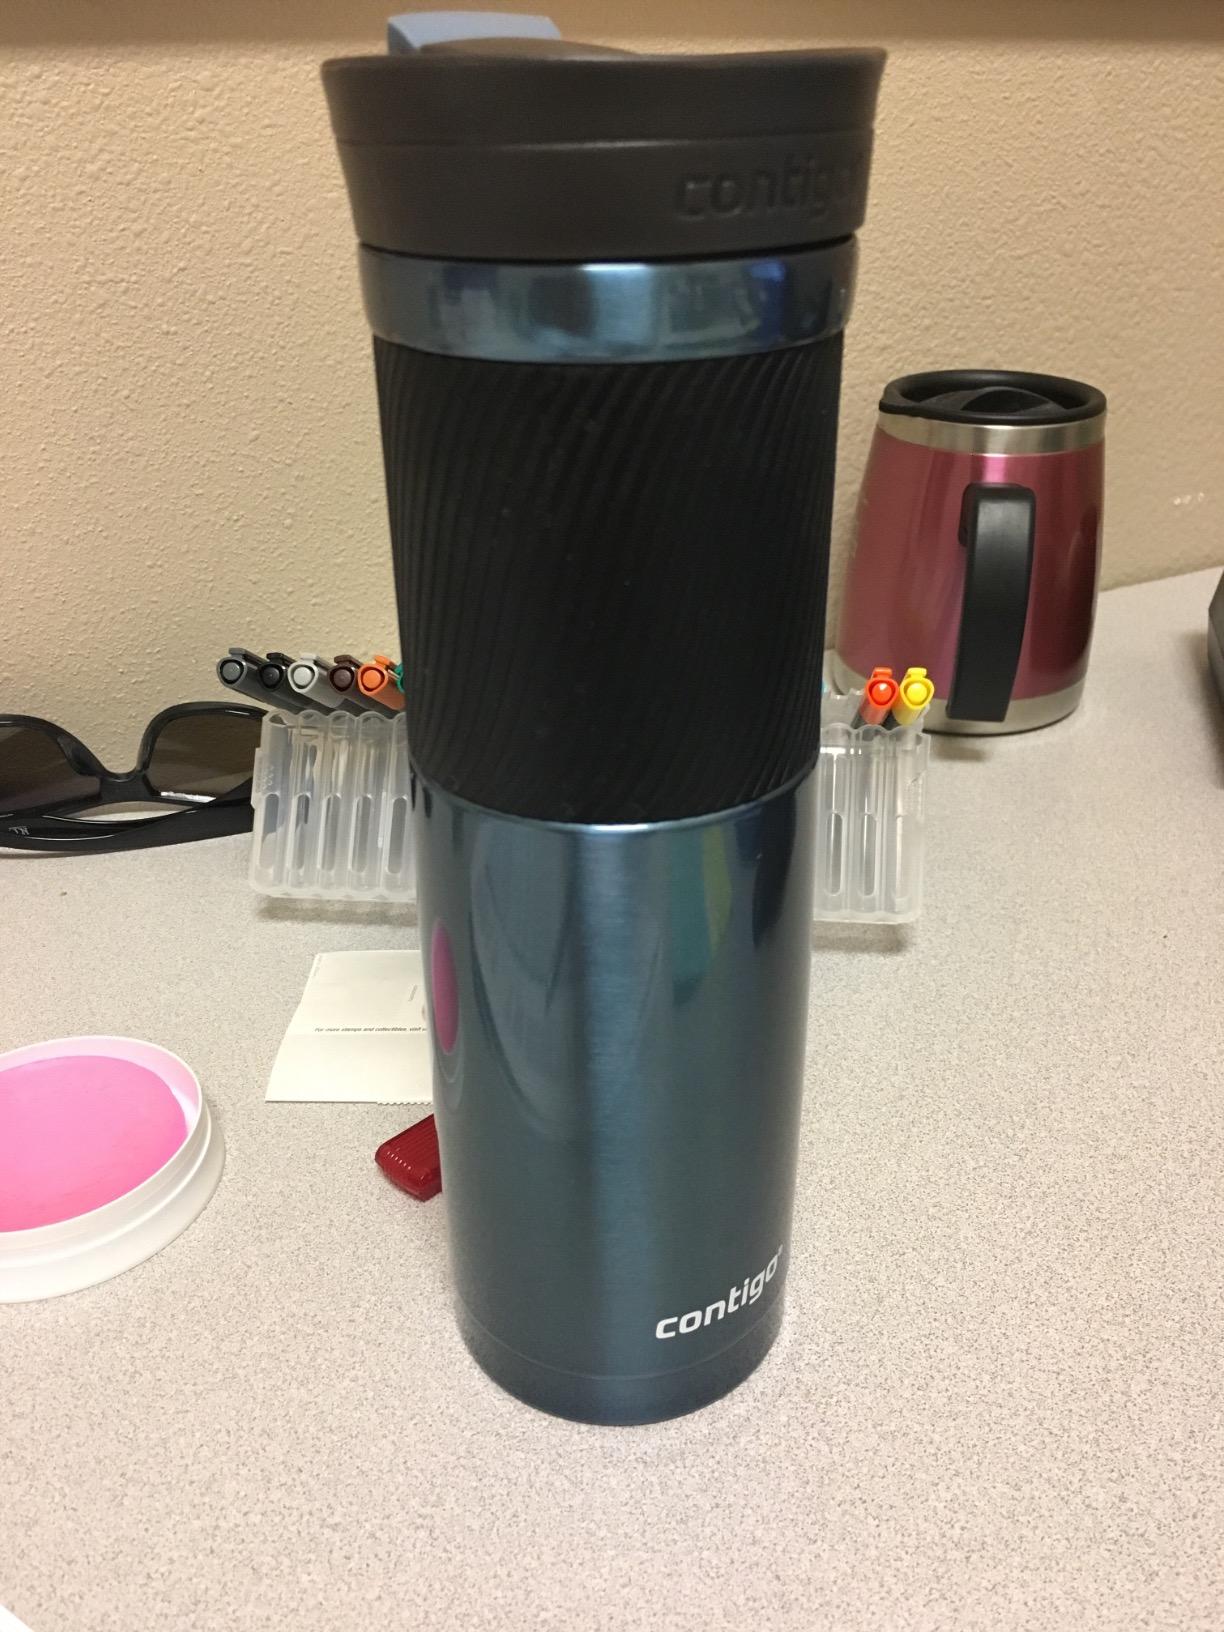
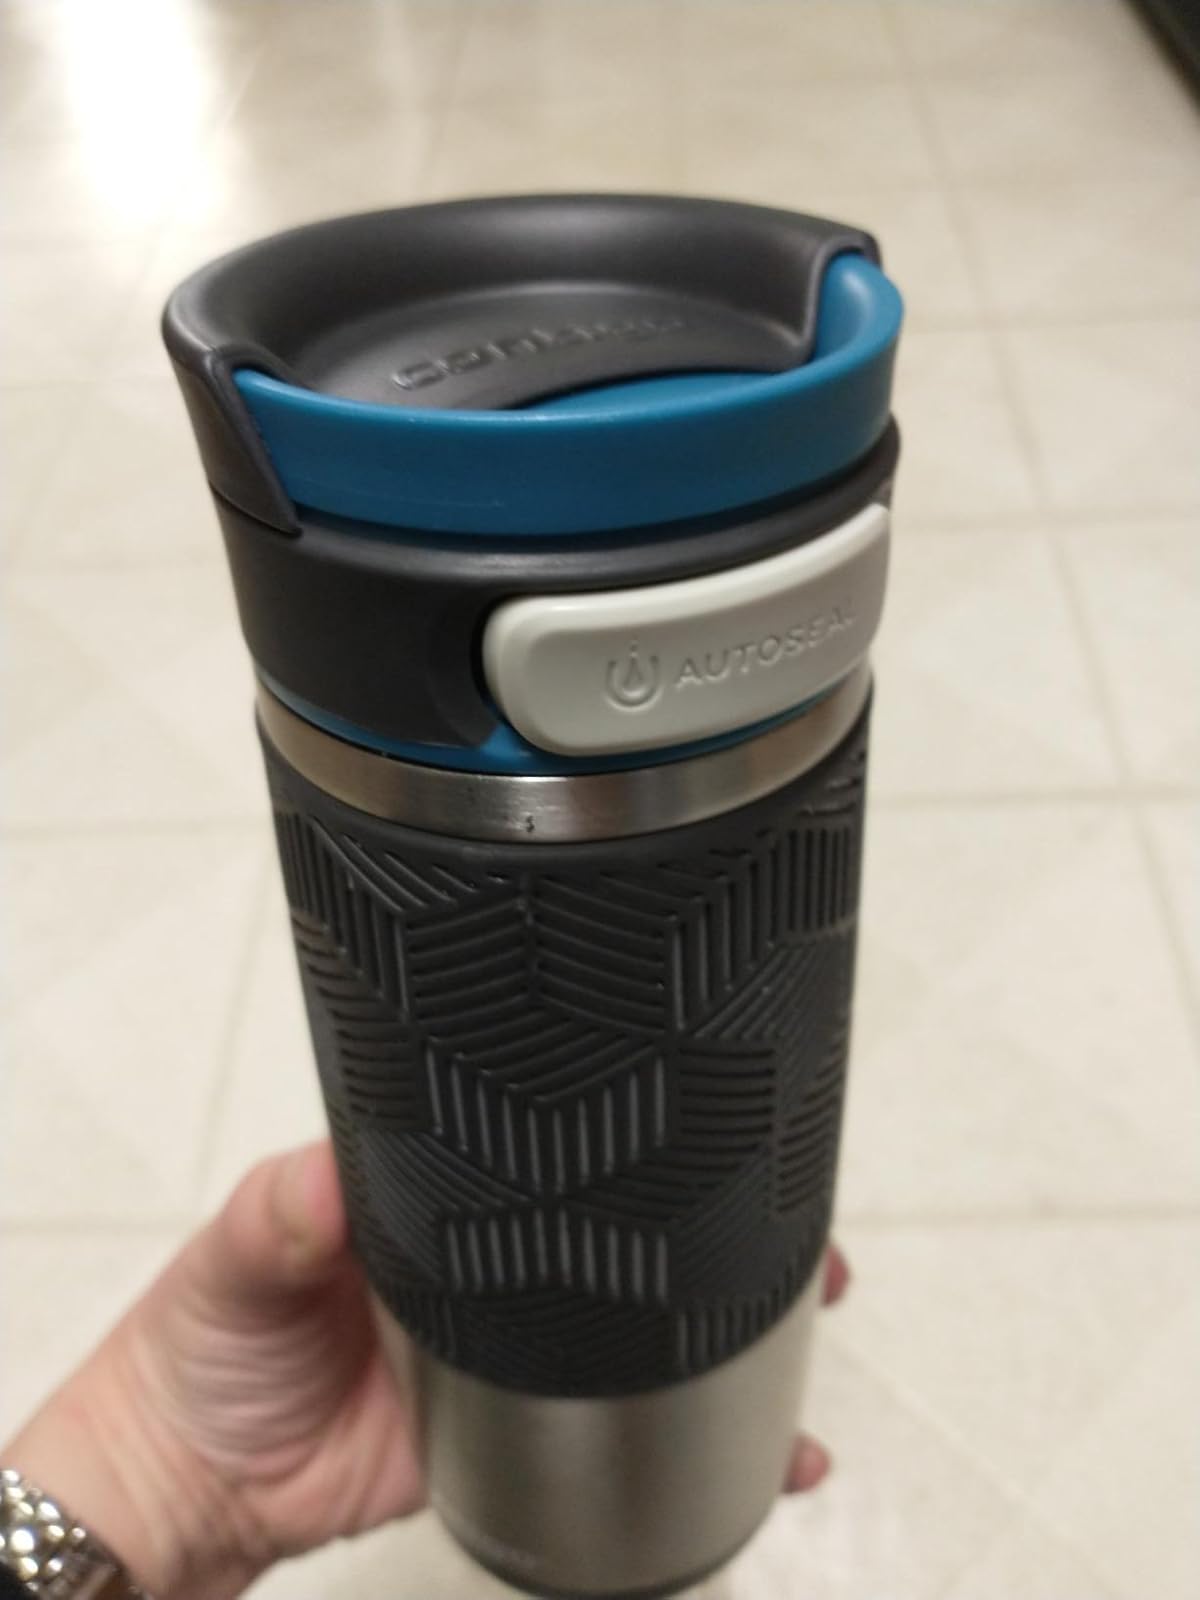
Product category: items_mug
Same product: no